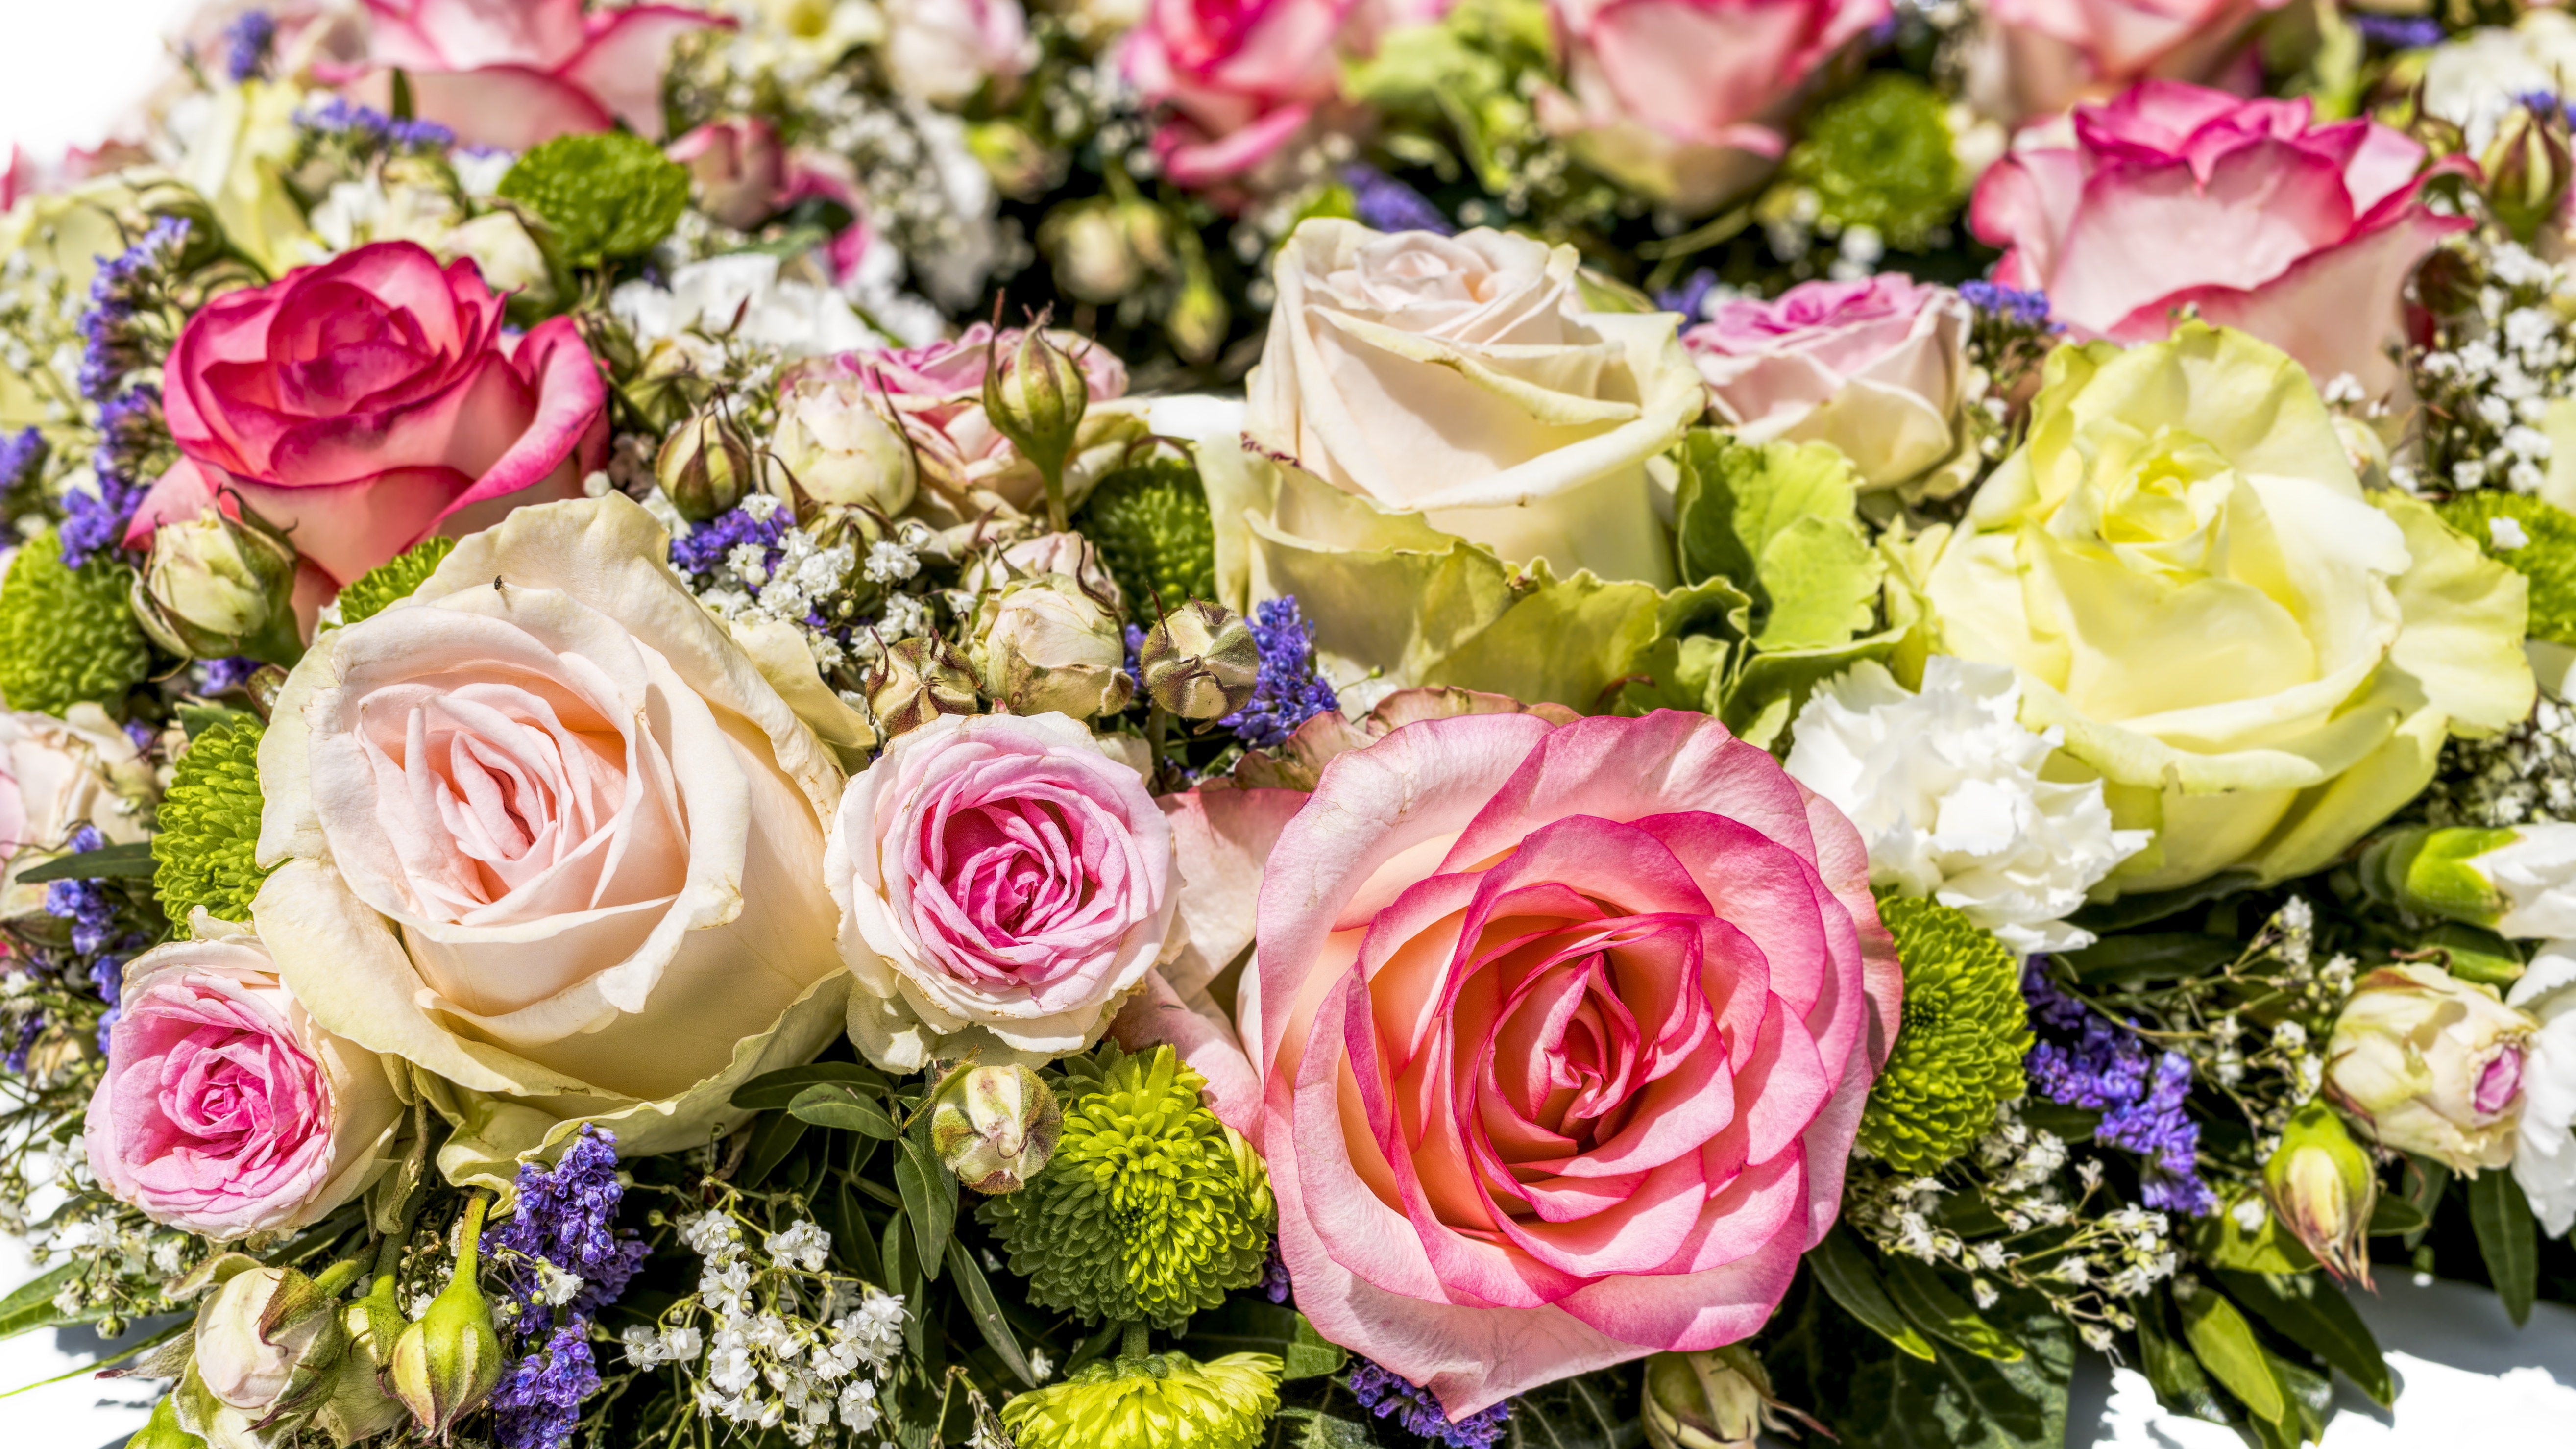
flower, flower arranging, flower bouquet, floristry, pink, rose, cut flowers, yellow, rose family, floral design, flowering plant, garden roses, plant, rose order, petal, centrepiece, spring, cornales, hydrangea, artificial flower